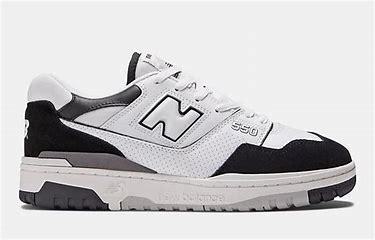
Brand: New
Model: Balance New Balance 550